Swiss Italian

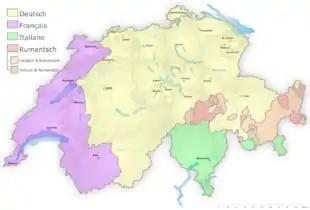
Linguistic map of Switzerland. In green, the areas with an Italian-speaking majority.

The data relating to the years 2013 and 2014 exceeds 100% because the interviewees had the possibility to indicate several languages spoken; for the same reason, a comparison with the previous data is not possible. The 2013 survey is the result of the new approach of the Federal Statistical Office, which by implementing the new population census plan integrates the decennial censuses with the structural surveys, to be carried out every three to five years. The aforementioned survey focuses on the mother tongue or mother tongues of bilingual subjects. In Ticino, the Italian language continued to enjoy good health, recording, among other things, a slight increase from the 1990 census to the 2000 census.